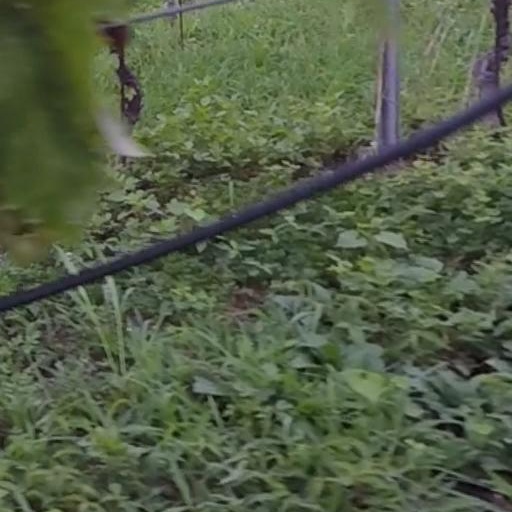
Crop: grape